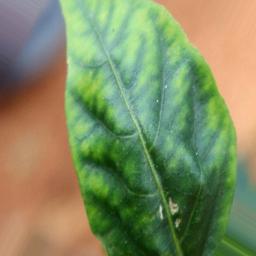
Label: nutritional